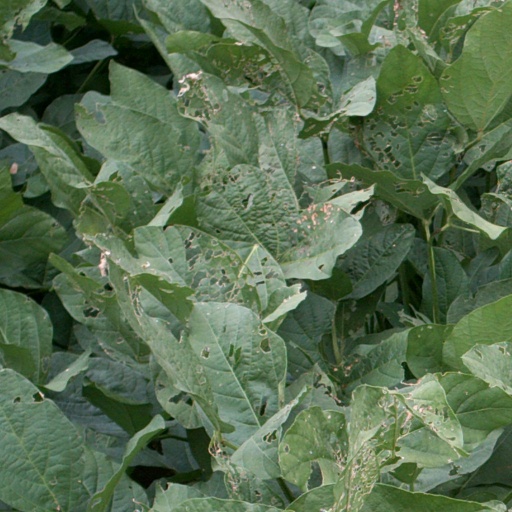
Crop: soybean